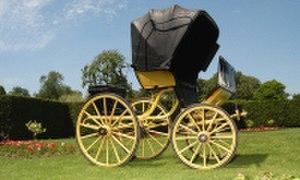
Le phaéton est une voiture hippomobile, à caisse ouverte haut perchée, à quatre roues.